Encyclopedia of Modern Ukraine

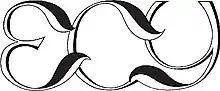
Encyclopedia's logo

The Encyclopedia of Modern Ukraine, abbreviated EMU, is a multi-volume national encyclopedia of Ukraine. It is an academic project of the Institute of Encyclopaedic Research of the National Academy of Sciences of Ukraine. Today, the reference work is available in a print edition and online.